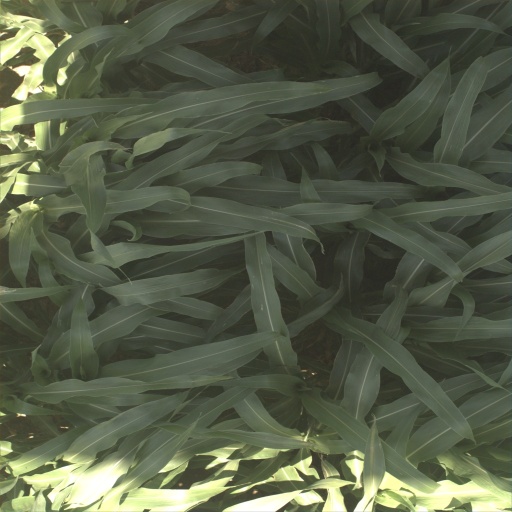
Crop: sorghum